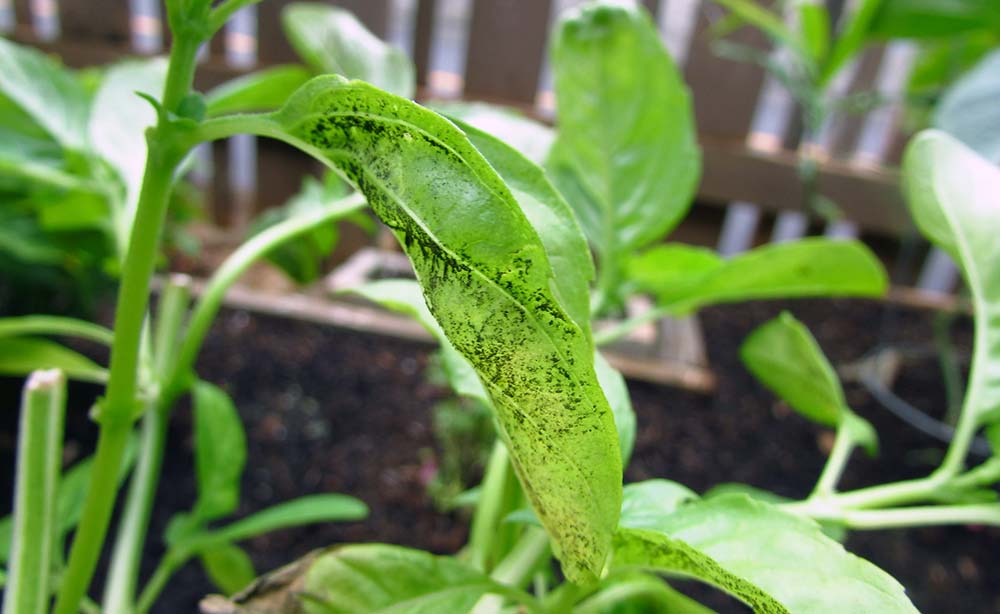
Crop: unknown
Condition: basil_basil_downy_mildew